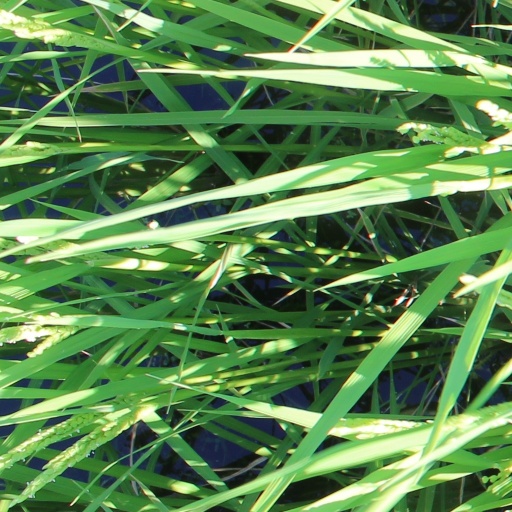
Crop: rice